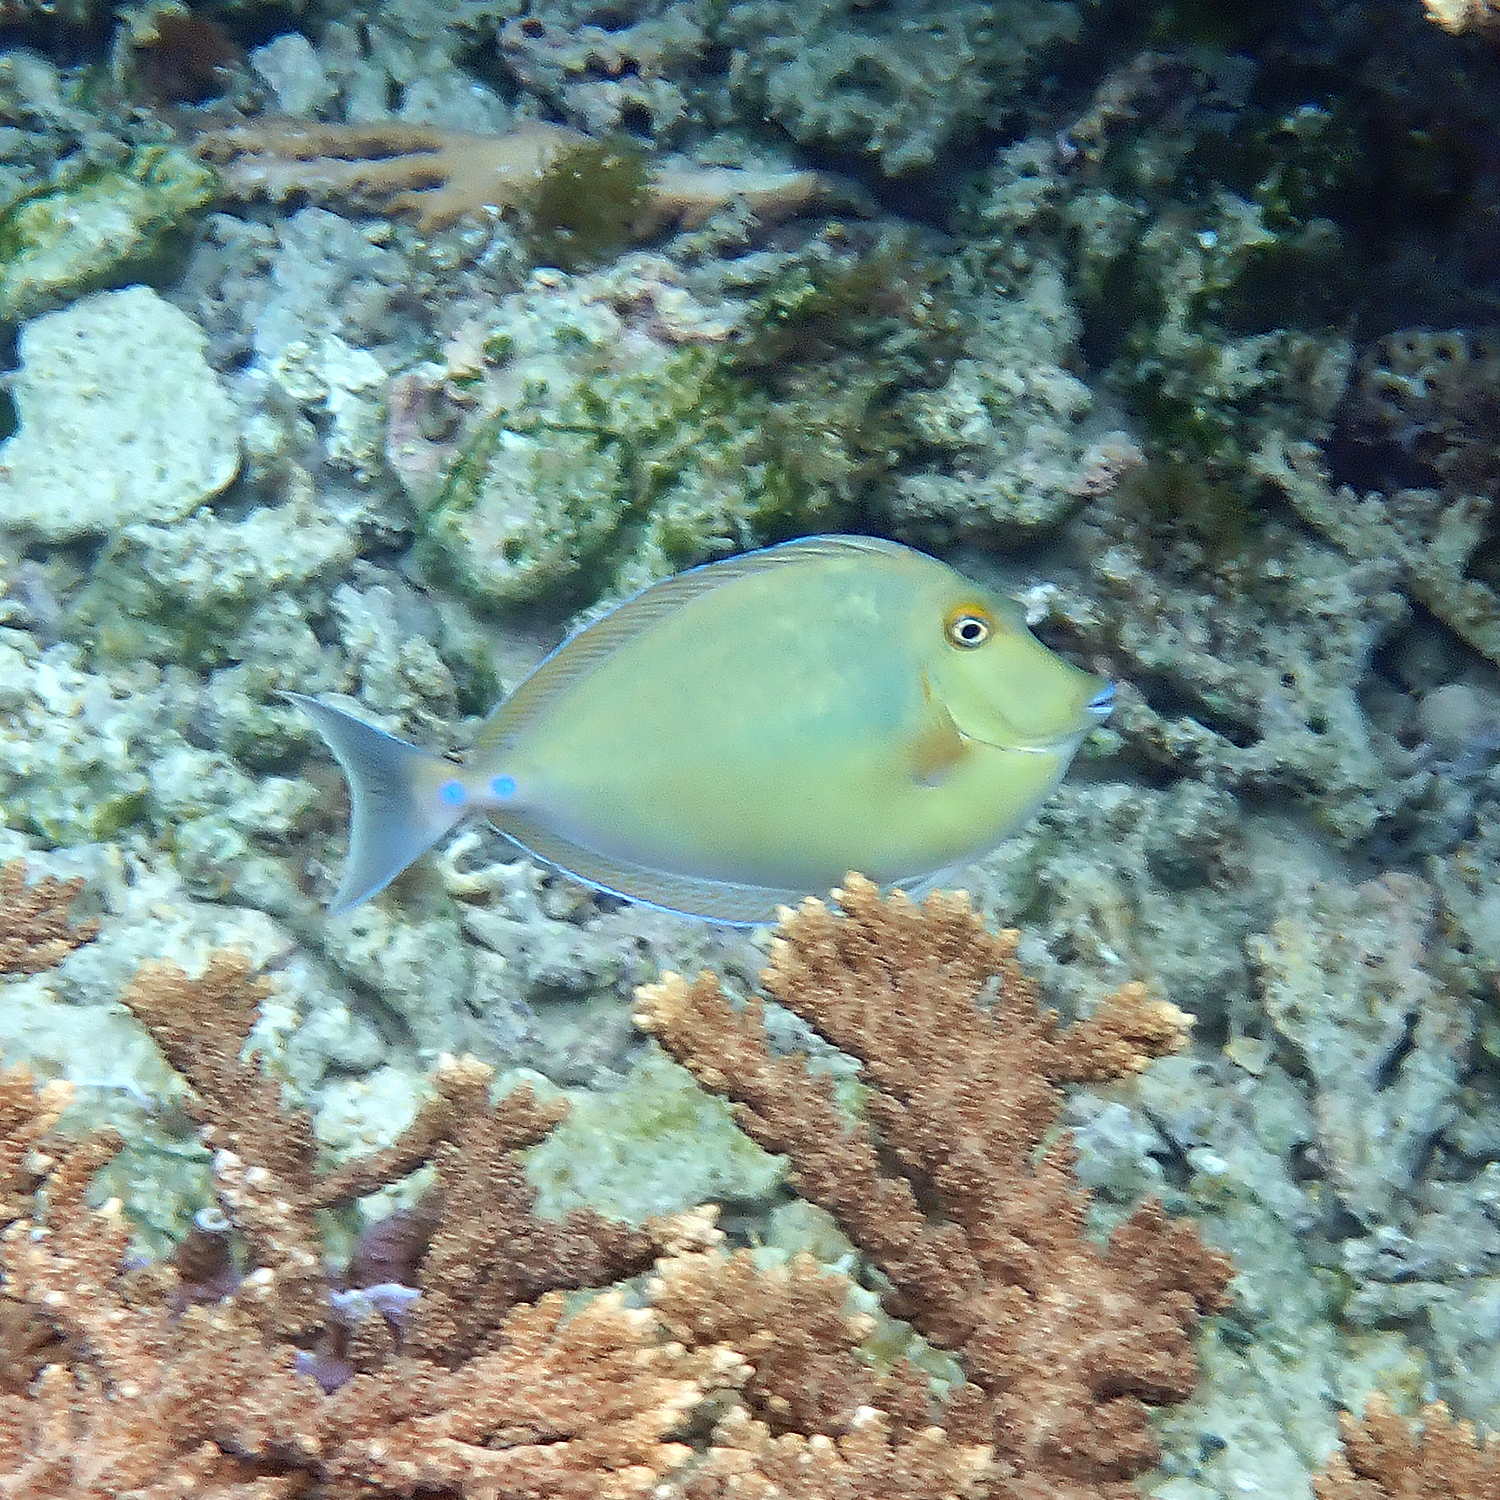
Naso unicornis (Bluespine Unicornfish)